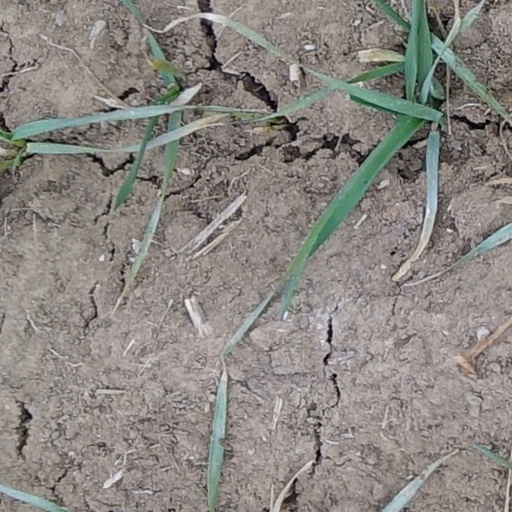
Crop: wheat